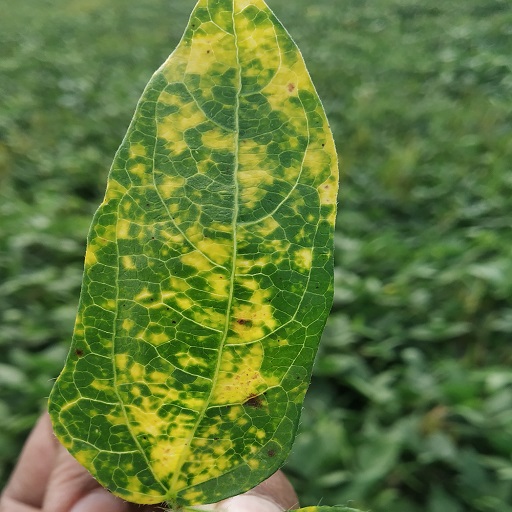
Label: Yellow Mosaic